Isaac Fuller

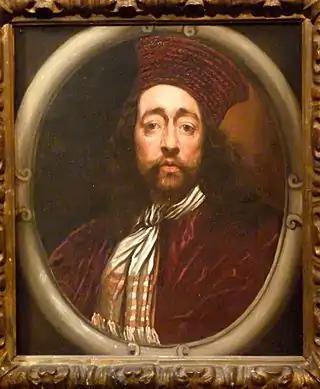

Isaac Fuller (1606 (?) – 1672) was an English painter. Trained in France, he worked in Oxford and London. His works included portraits, religious subjects and decorative paintings.